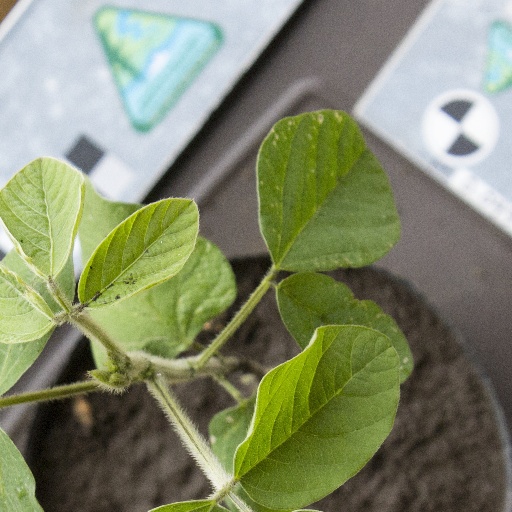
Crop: soybean